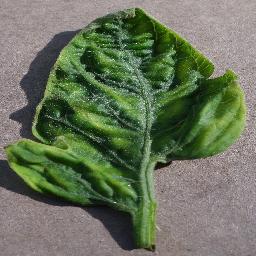
Label: Tomato___Tomato_Yellow_Leaf_Curl_Virus